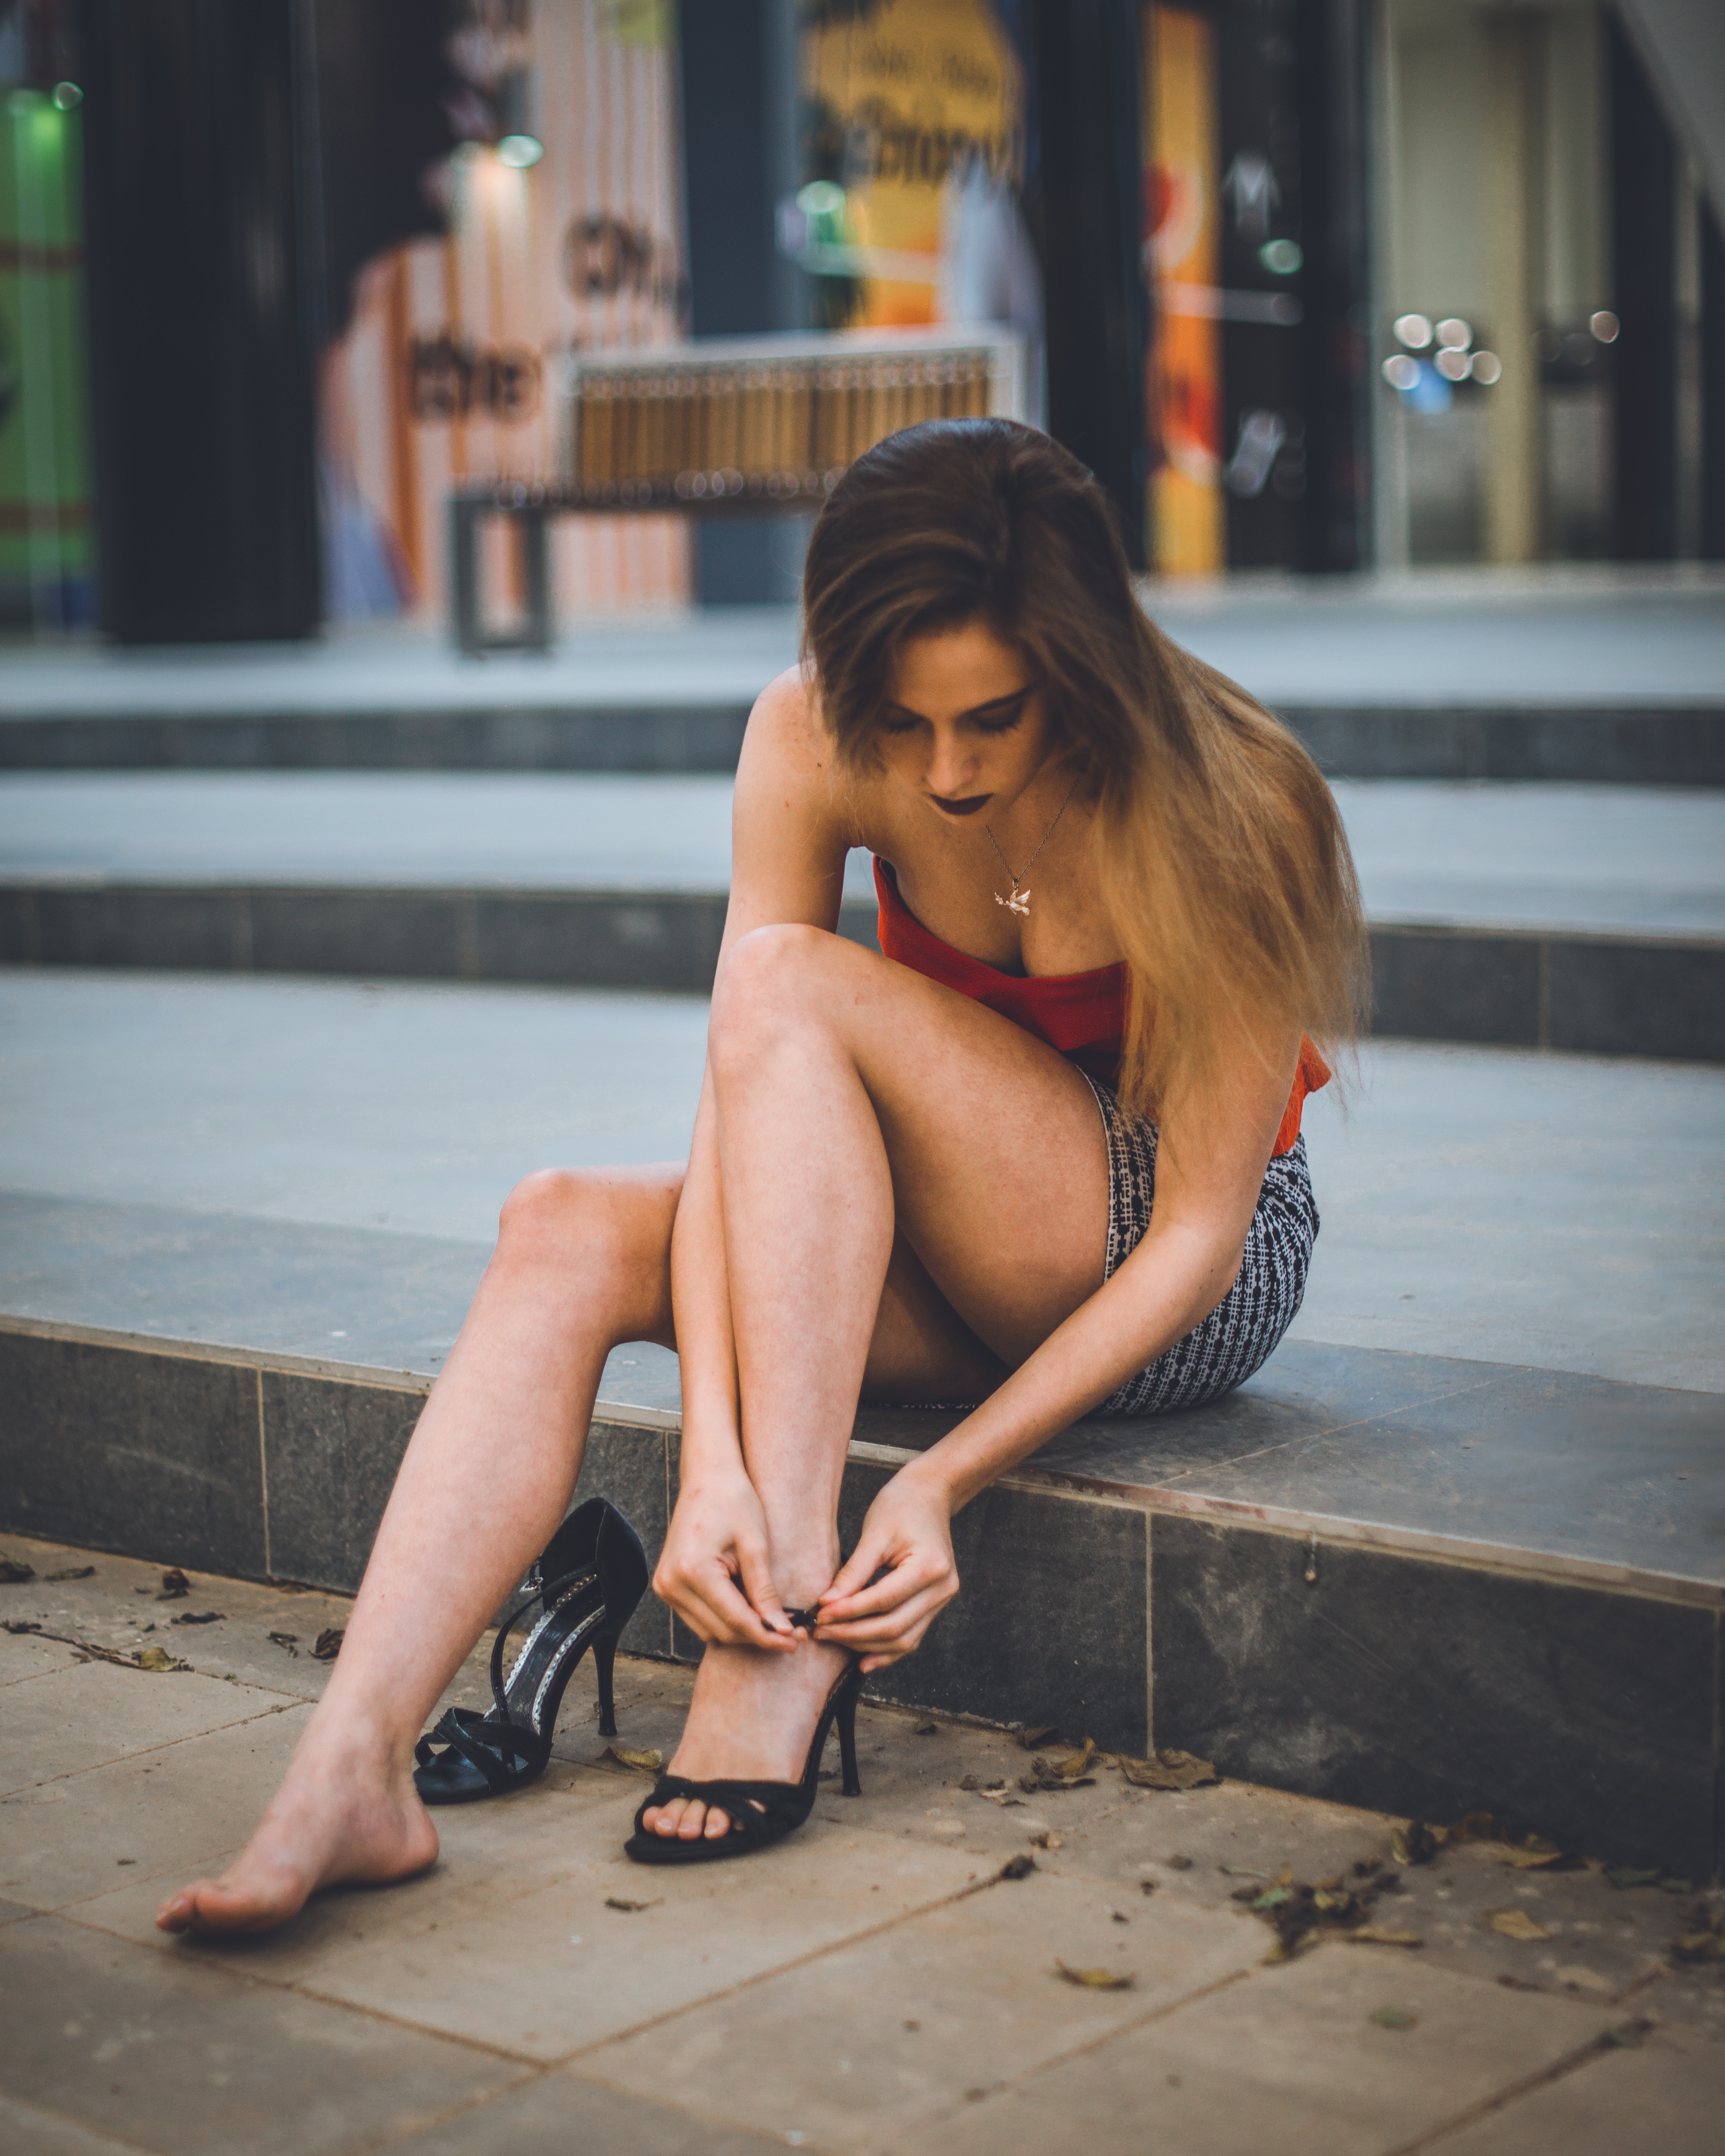
photograph, human leg, beauty, leg, sitting, model, fashion, snapshot, long hair, photography, lip, footwear, photo shoot, dress, black hair, human body, brown hair, street, high heels, street fashion, shoe, foot, thigh